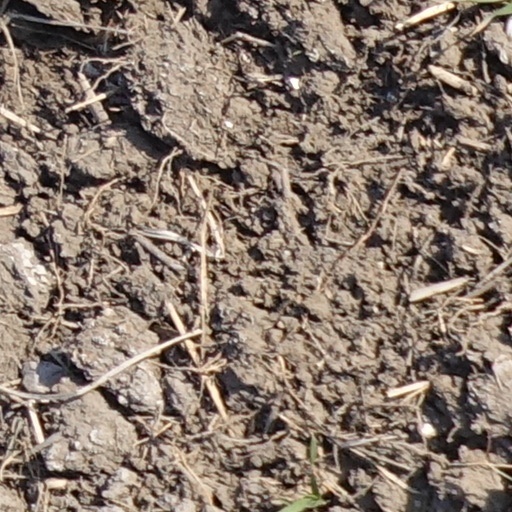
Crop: wheat